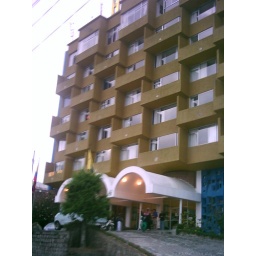
there's nothing like waking up to car alarms, planes flying in and barking dogs